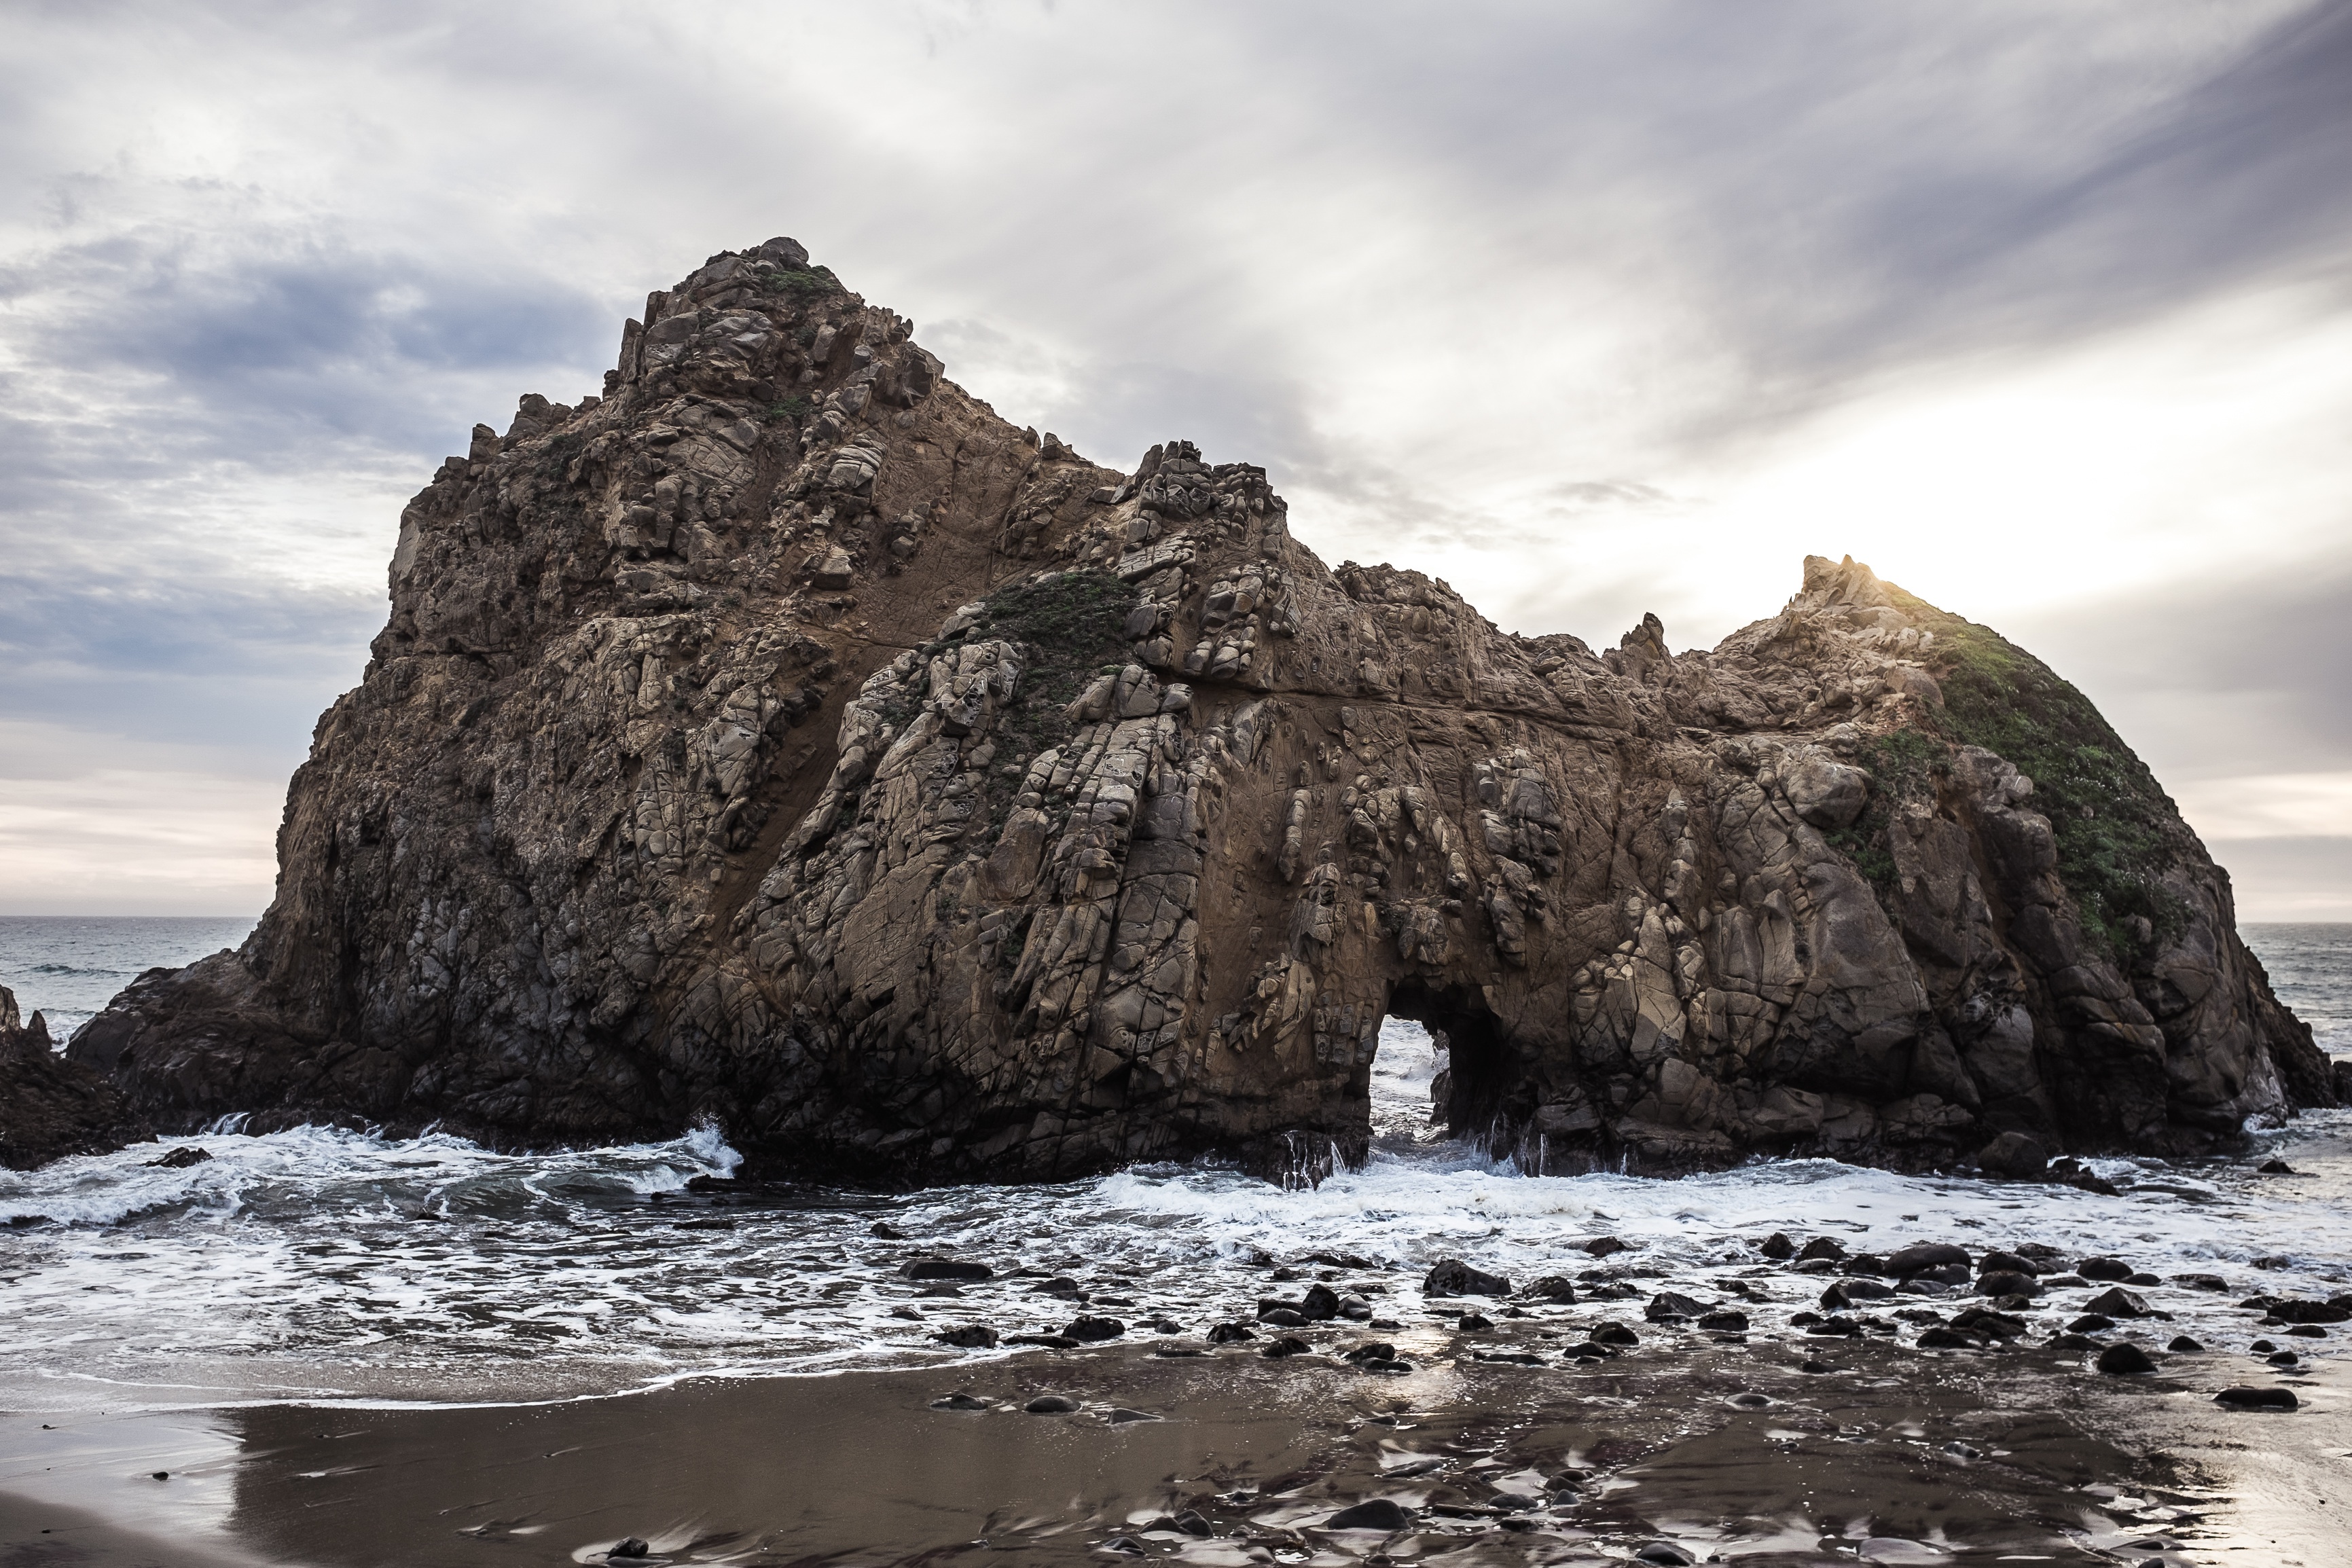
beach, landscape, sea, coast, water, nature, rock, ocean, mountain, cloud, shore, wave, formation, cliff, cove, reflection, bay, stack, terrain, material, body of water, geology, cape, landform, geographical feature, wind wave